OpenMandriva Lx

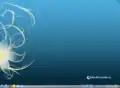

This version was the first release of OpenMandriva Lx, and was the fork of Mandriva Linux 2011.0, which was itself an amalgamation of ROSA Linux and Mandriva Linux. The version includes KDE 4.11.2. Menu in OpenMandriva Lx 2013.0 was SimpleWelcome, and also this version included media player ROSA Media Player 1.6, Mozilla Firefox 25.0, LibreOffice 4.1.3 and the Linux kernel 3.11.6.